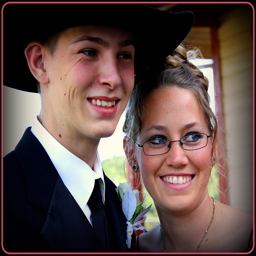
A woman with glasses standing next to a man with a black hat.
A man in a cowboy hat and tuxedo next to a woman in a dress.
A girl smiles with a guy and look in the distance
Numerous individuals are doing something at this point that is full.

A boy and girl are standing together and smiling.